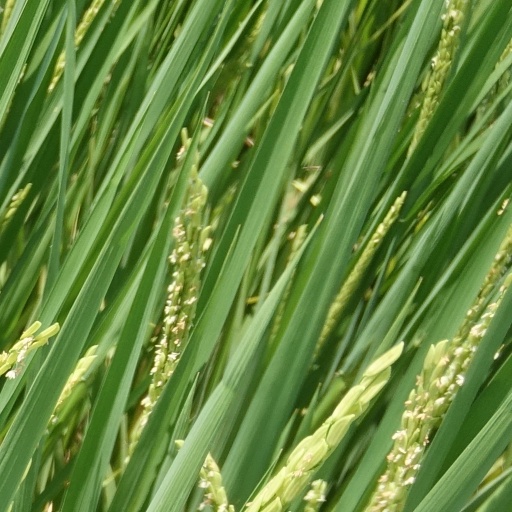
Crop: rice